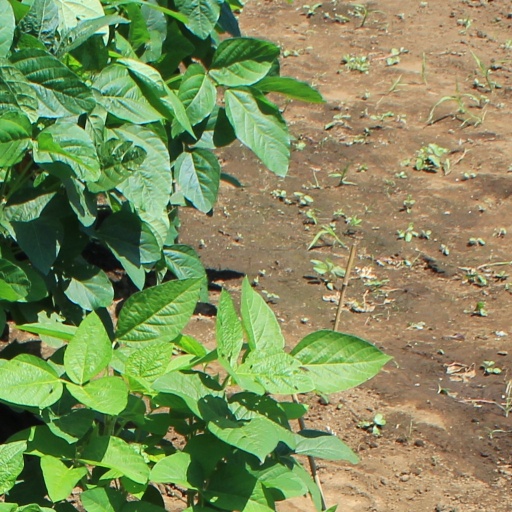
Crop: soybean